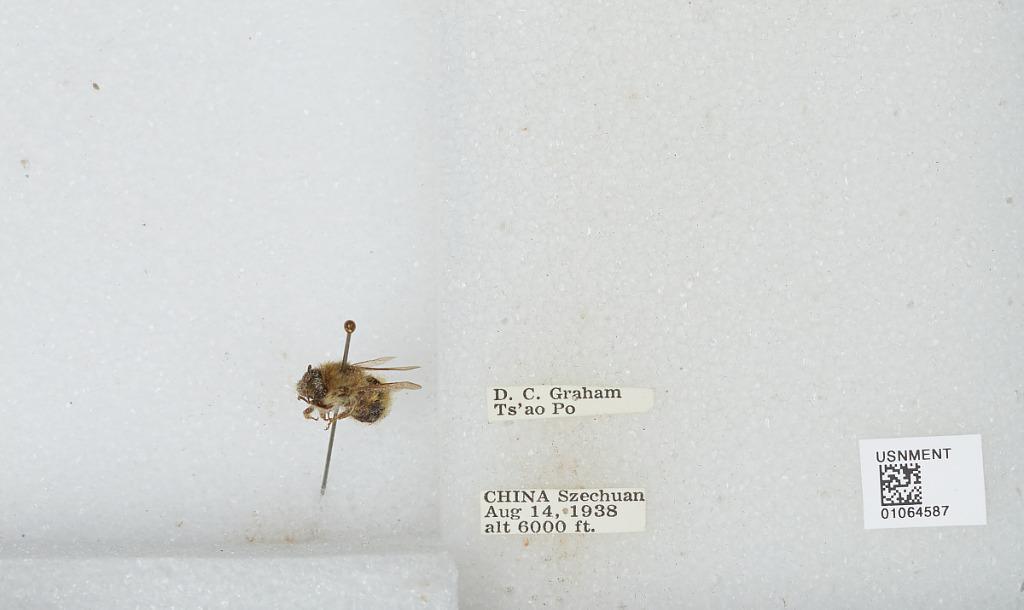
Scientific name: Bombus sp.
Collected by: D. Graham
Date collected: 1938-8-14
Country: China
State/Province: Sichuan
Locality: Ts'ao Po